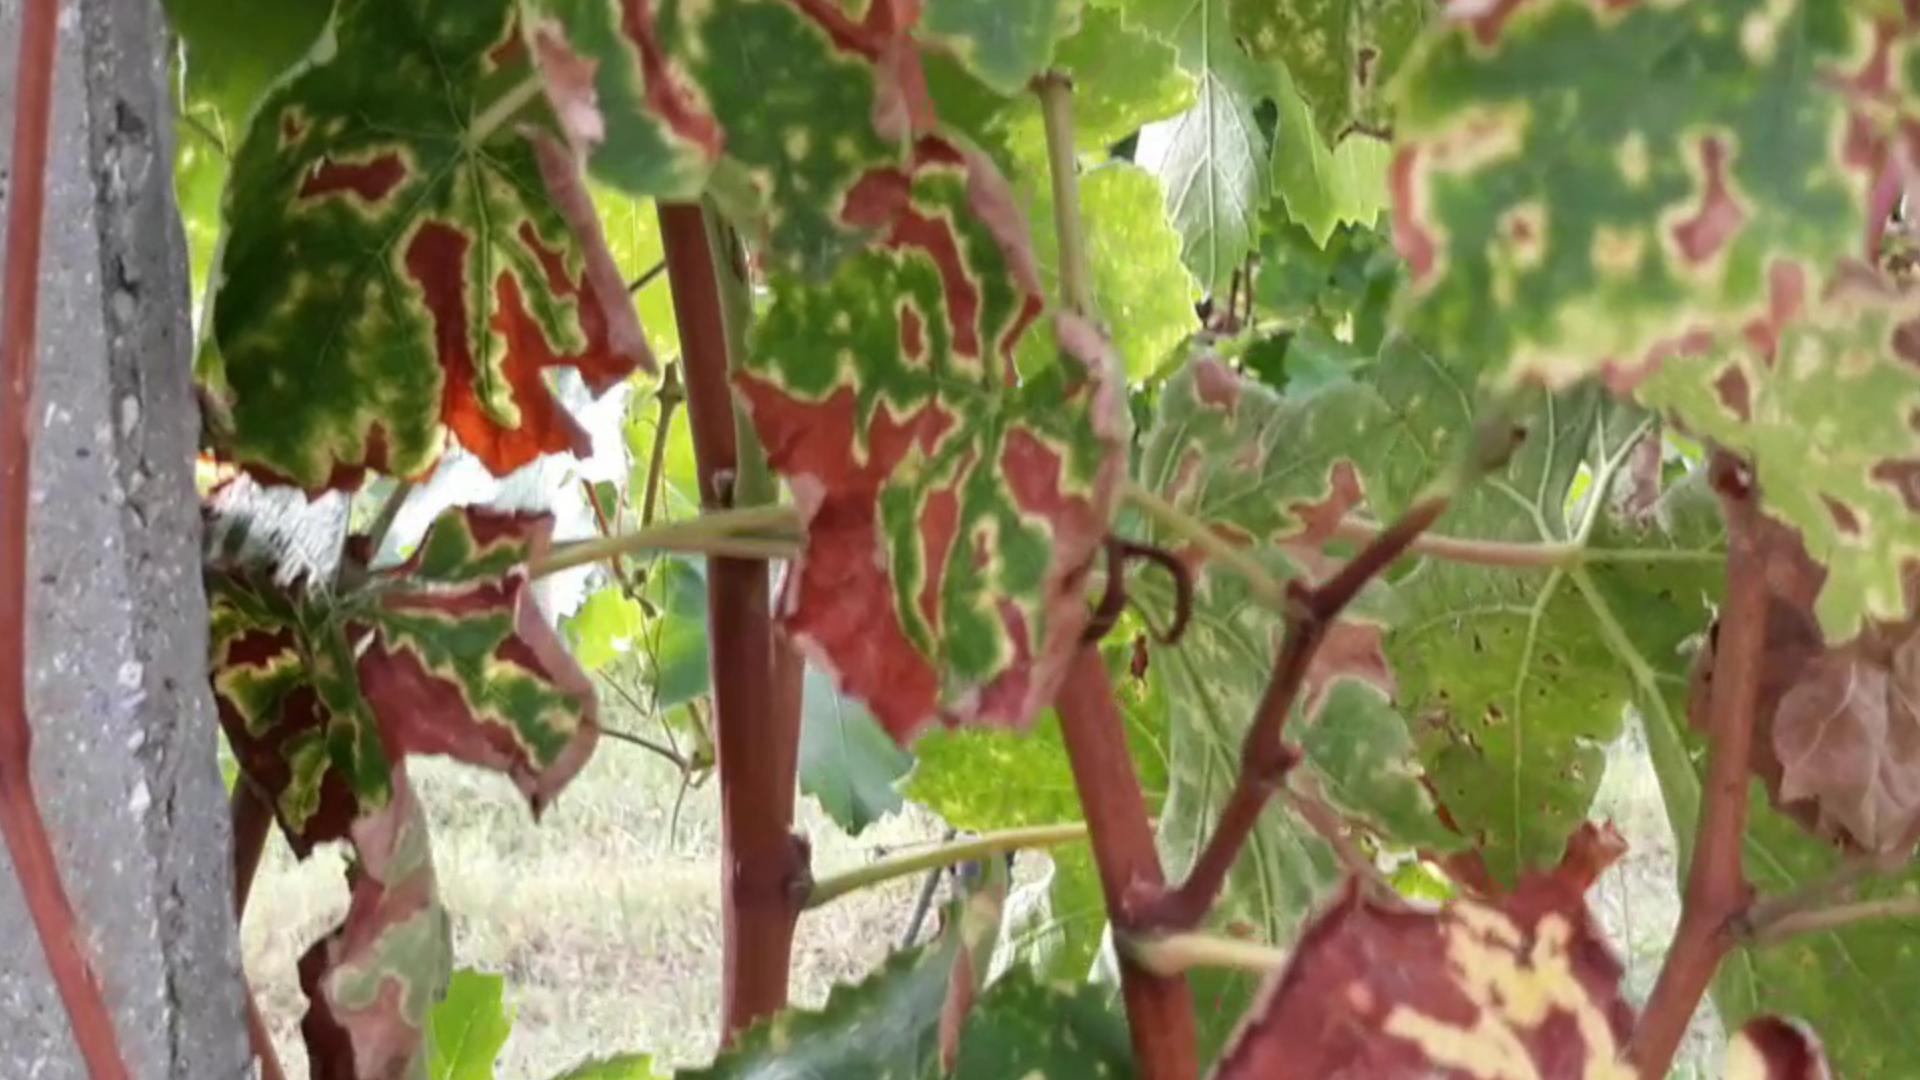
Label: esca